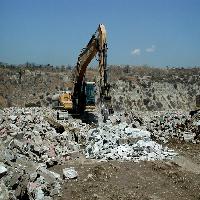
Weather: sun or clear